Swords Against Tomorrow

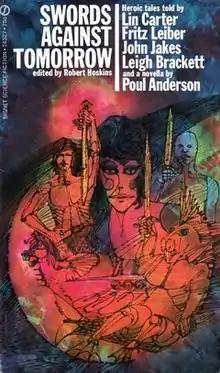
Cover art from the first edition

Swords Against Tomorrow is an anthology of fantasy stories, edited by Robert Hoskins. It was first published in paperback by Signet Books in August 1970.